Lynching of Amos Miller

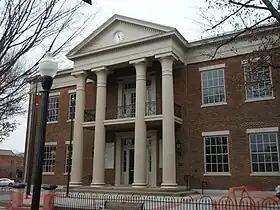
Williamson County Courthouse, where Miller was lynched

Amos Miller was a 23-year-old African-American man who was lynched from the balcony of the Williamson County Courthouse in Franklin, Tennessee, on August 10, 1888.